Aberdeen

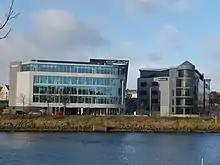
Neptune Energy and Aker Solutions Buildings, North Dee Business Quarter. An example of modern offices becoming more prevalent in Aberdeen's City Centre

Aberdeen features an oceanic climate (Köppen "Cfb"), with far milder winter temperatures than one might expect for its northern location. However, statistically speaking, it is still the coldest city in the UK. During the winter, especially throughout December, the length of the day is very short, averaging 6 hours and 41 minutes between sunrise and sunset at the winter solstice. As winter progresses, the length of the day grows fairly quickly, to 8 hours and 20 minutes by the end of January. Around summer solstice, the days will be around 18 hours long, having 17 hours and 55 minutes between sunrise and sunset. During this time of the year marginal nautical twilight lasts the entire night. Temperatures at this time of year hover around during the day in most of the urban area, though nearer directly on the coast, and around in the westernmost suburbs.